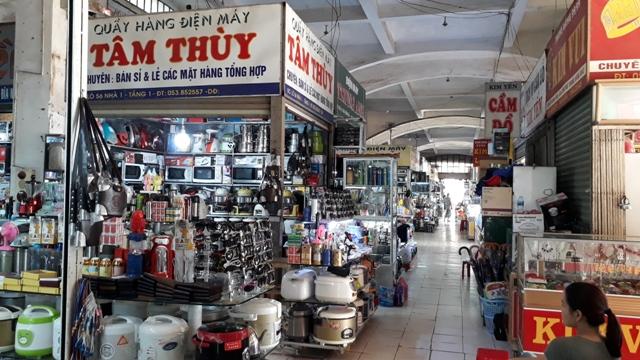
có nhiều mặt hàng đồ gia dụng được bày bán trong cửa hàng